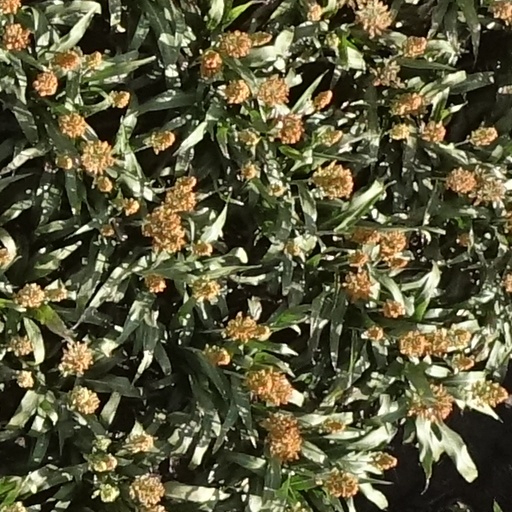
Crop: sorghum